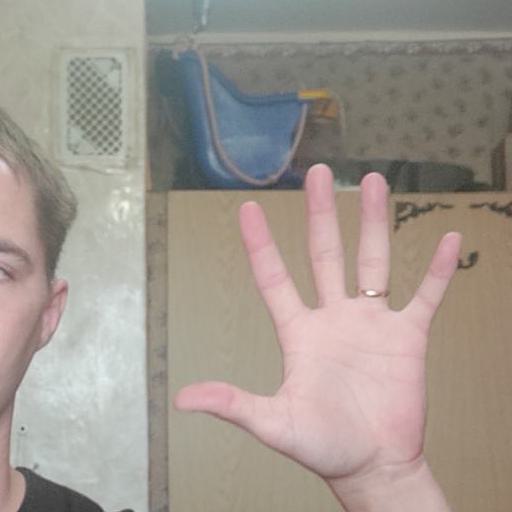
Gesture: palm